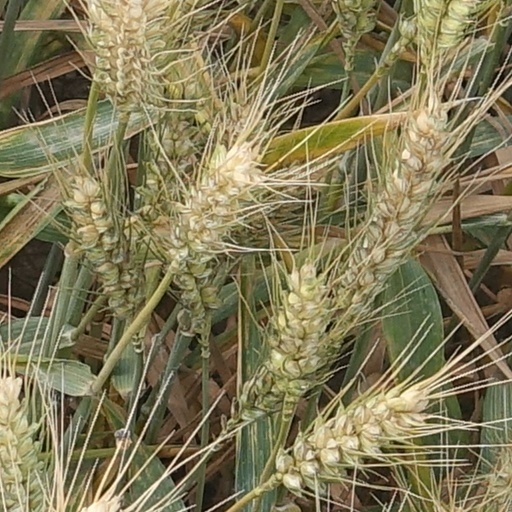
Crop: wheat